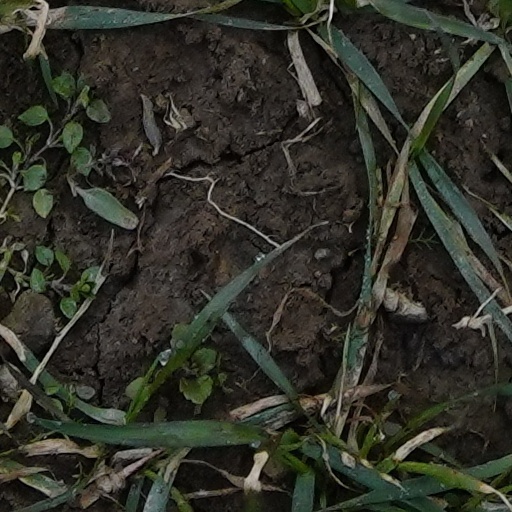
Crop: wheat